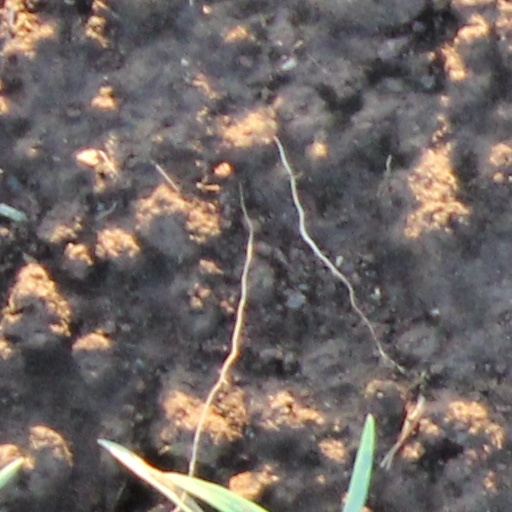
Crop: wheat